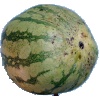
Label: Watermelon 1